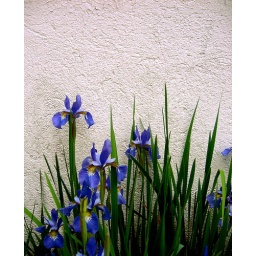
blue against wall